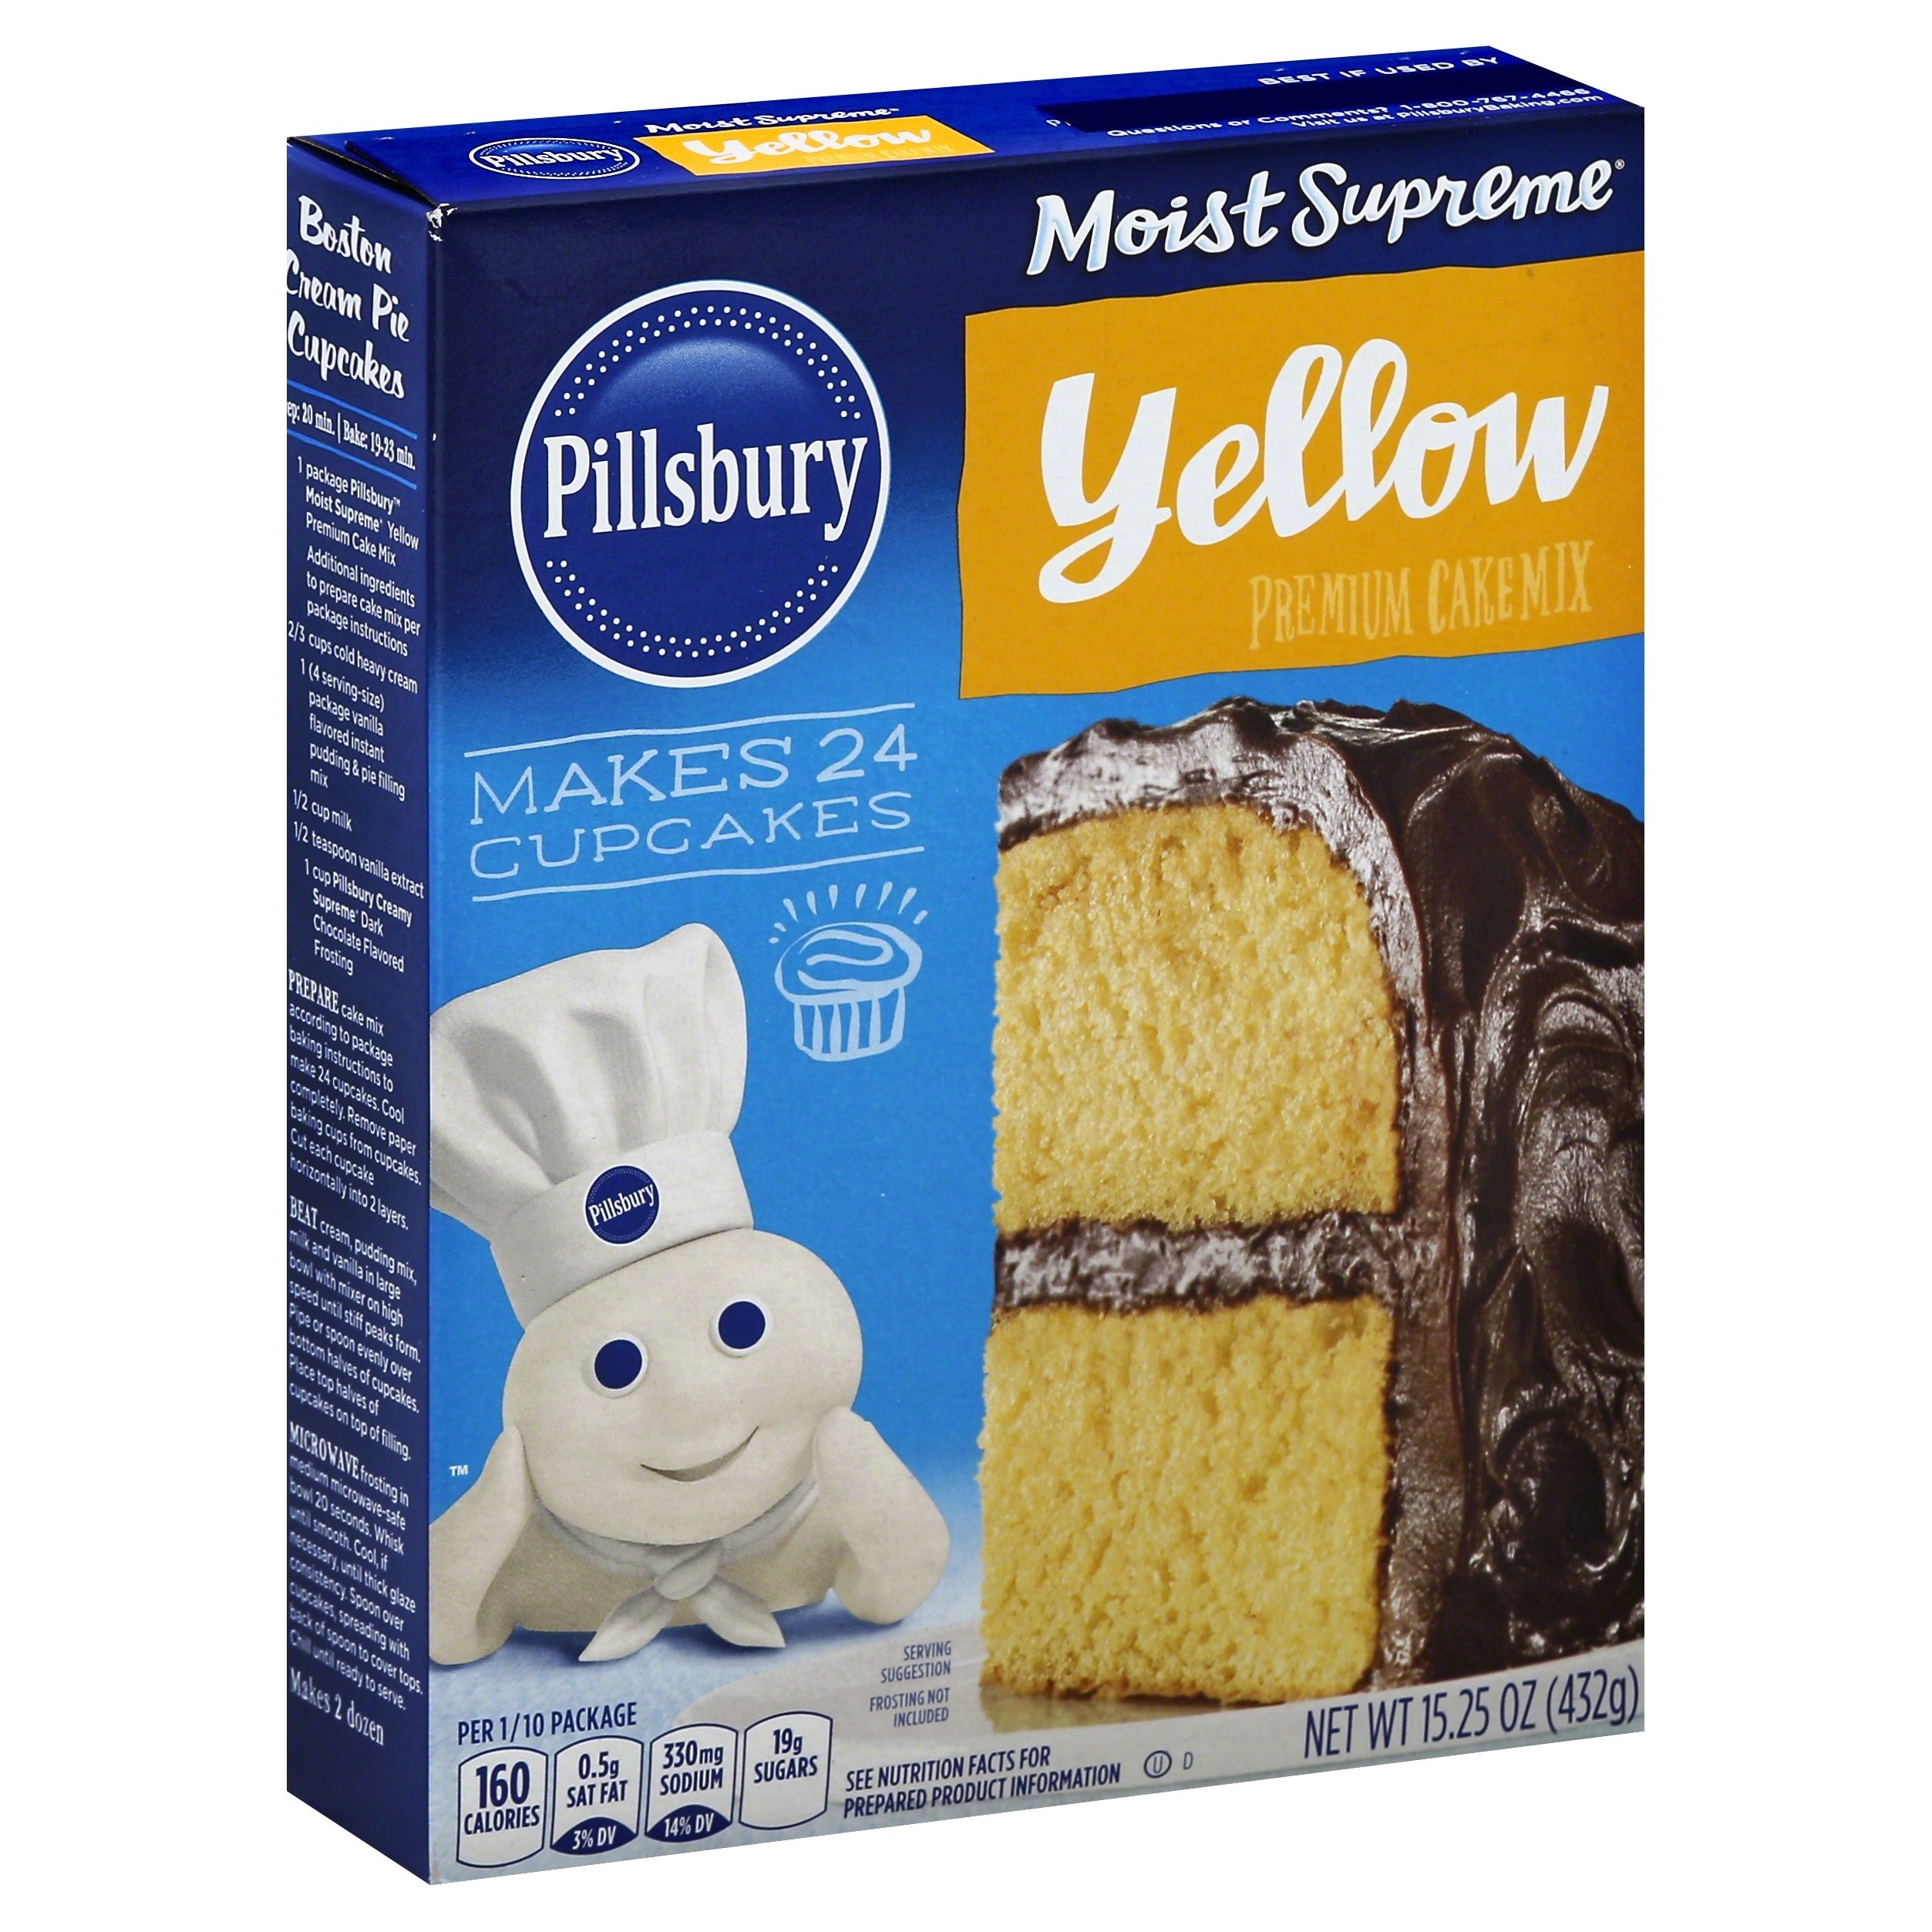
Item Name: Pillsbury Classic Yellow Cake Mix, 15.25 oz
Bullet Point 1: 1 cup of pudding in the mix
Bullet Point 2: Makes 24 cupcakes
Bullet Point 3: Kosher
Value: 15.25
Unit: Ounce

Price: 1.52